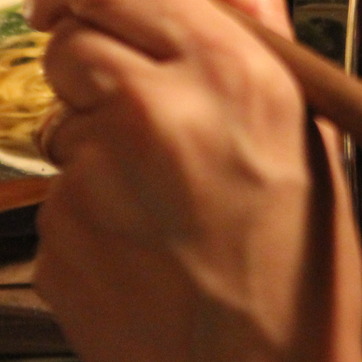
Material: skin